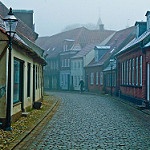
Scene: Outdoor